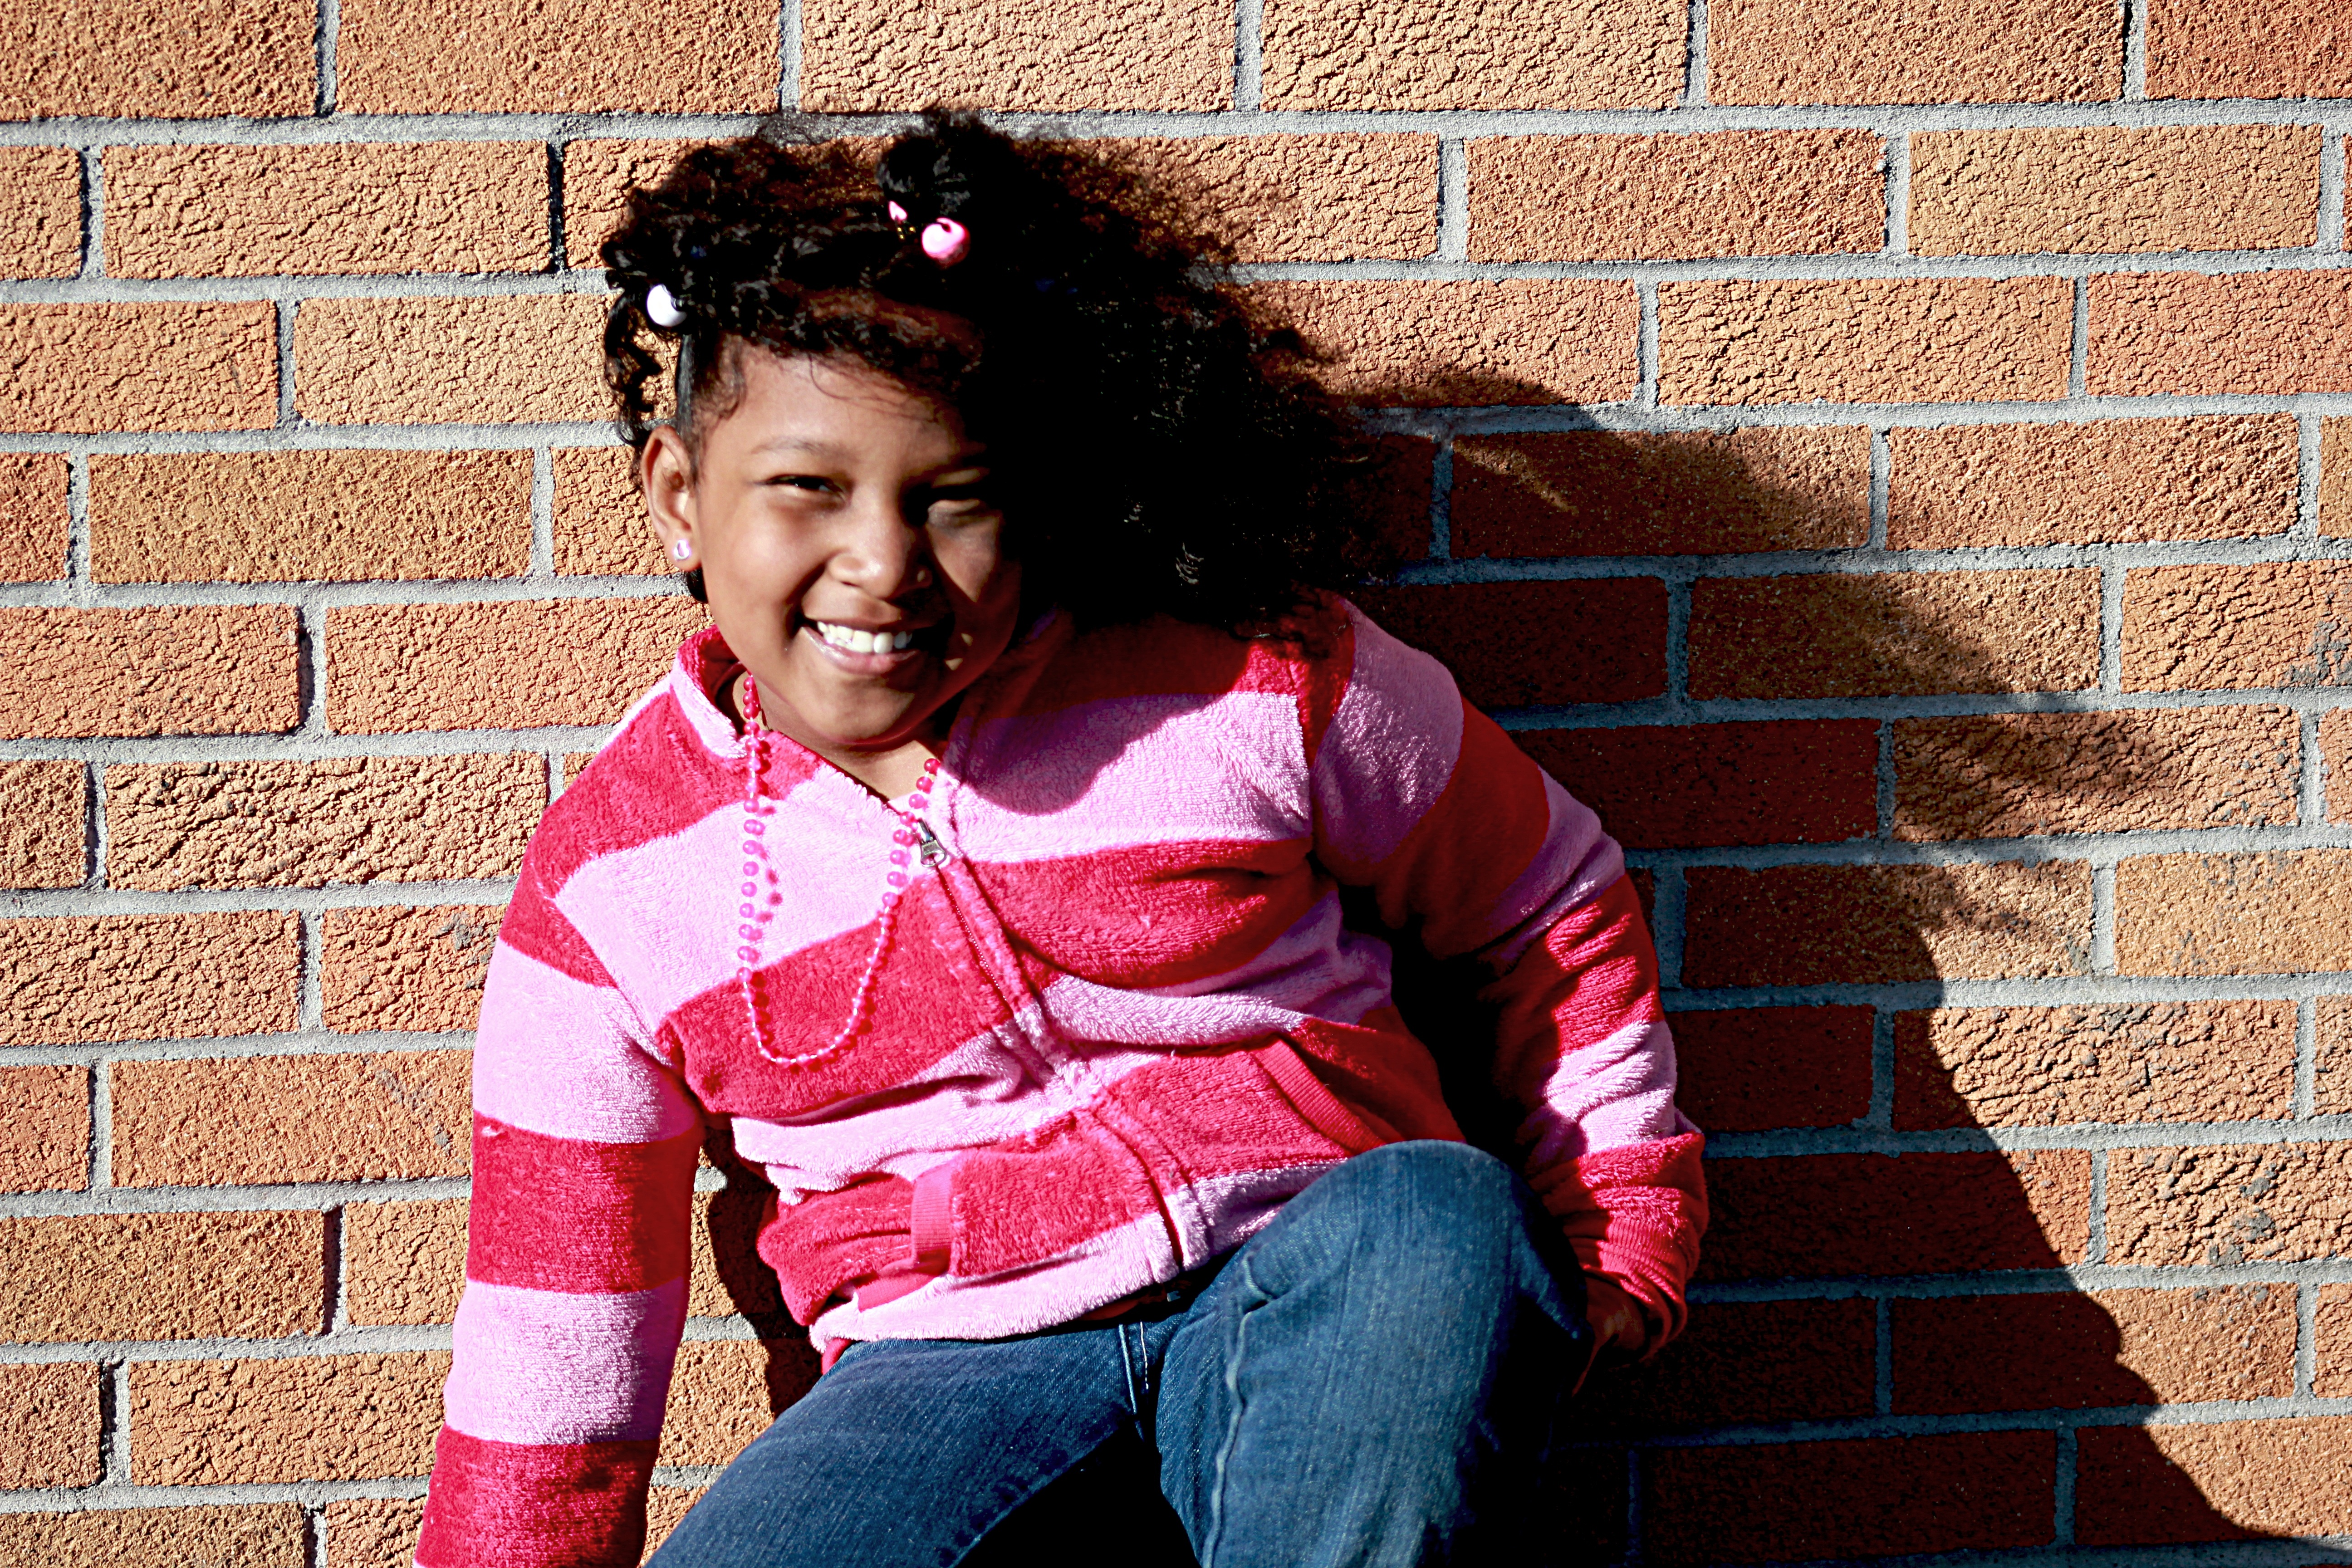
person, people, girl, woman, hair, photography, cute, portrait, young, red, color, sitting, brown, child, black, brick, curly hair, facial expression, smile, photograph, pose, beauty, adorable, emotion, curly, photo shoot, portrait photography, school girl, human positions